Hell (British band)

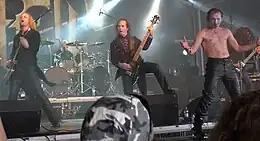
Hell at Tuska Open Air 2011

Hell opened their 2012 show run with a mainstage appearance at the Hammerfest in Prestatyn, North Wales. This was followed by the band gaining a prestigious support slot with Accept for the whole of their "Stalingrad" European tour, which started at Le Bataclan in Paris on 6 April. The band were also nominated for a Metal Hammer Golden Gods Awards in the magazine's "Metal As F*ck" category. Numerous additional European shows were also played, including the Rock Hard Festival at the German Gelsenkirchen Amphitheatre, with this show being filmed and subsequently broadcast by WDR TV on the long-running "Rockpalast" mainstream TV show. Scandinavian shows included headlining appearances at the Muskelrock and Metal Magic festivals in Sweden and Denmark respectively, along with a Sweden Stage appearance at the Sweden Rock Festival. The band also featured in the July 2012 issue of the UK's "Metal Hammer" magazine, in which they appeared in a three-page article. Hell's 2012 tour run also included their first shows in Eastern Europe at the Masters of Rock festival in the Czech Republic and Metalcamp in Slovenia, along with appearances at the Alcatraz (BE), Zwarte Cross (NL), and into The Grave (NL) festivals. They closed out the year with headlining appearances in Dublin (IRE), a town festival at Molins de Rei near Barcelona (ES), and played their final show of 2012 at Rommelrock in Maasmechelen (BE), thus completing the "Human Remains" tour run which had taken the band to 16 different countries. Hell also entered the studio late in the year to commence work on the follow-up album to "Human Remains".